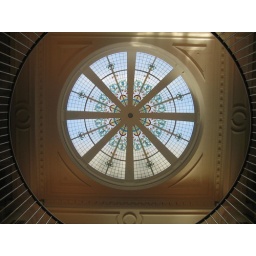
View from the basement in Britomart, up to the stained glass feature ceiling in the old building